Jason Kerrison

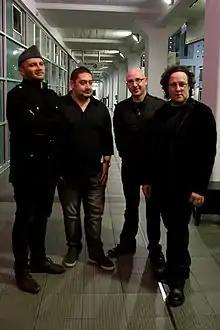
Kerrison (left) with members of Opshop in 2008

While playing in Auckland backpacker bars, Kerrison formed Opshop. Their debut single, "Saturated", was submitted to a contest on the ZM radio station, kicking-starting the bands career. Opshop went on to release "You Are Here" in 2004, with label Siren Records, which went platinum. For their later albums, the group worked with producer Greg Haver. Their follow-up release, "Second Hand Planet", went 3× platinum and spawned the hit single "One Day". The band released their third album, "Until the End" "of Time""," under the label Rhythmethod. It debuted at number 1.